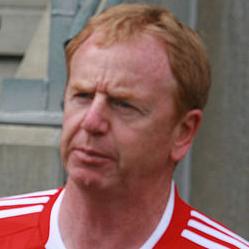
Age: 50